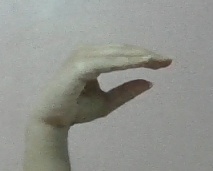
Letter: jeem